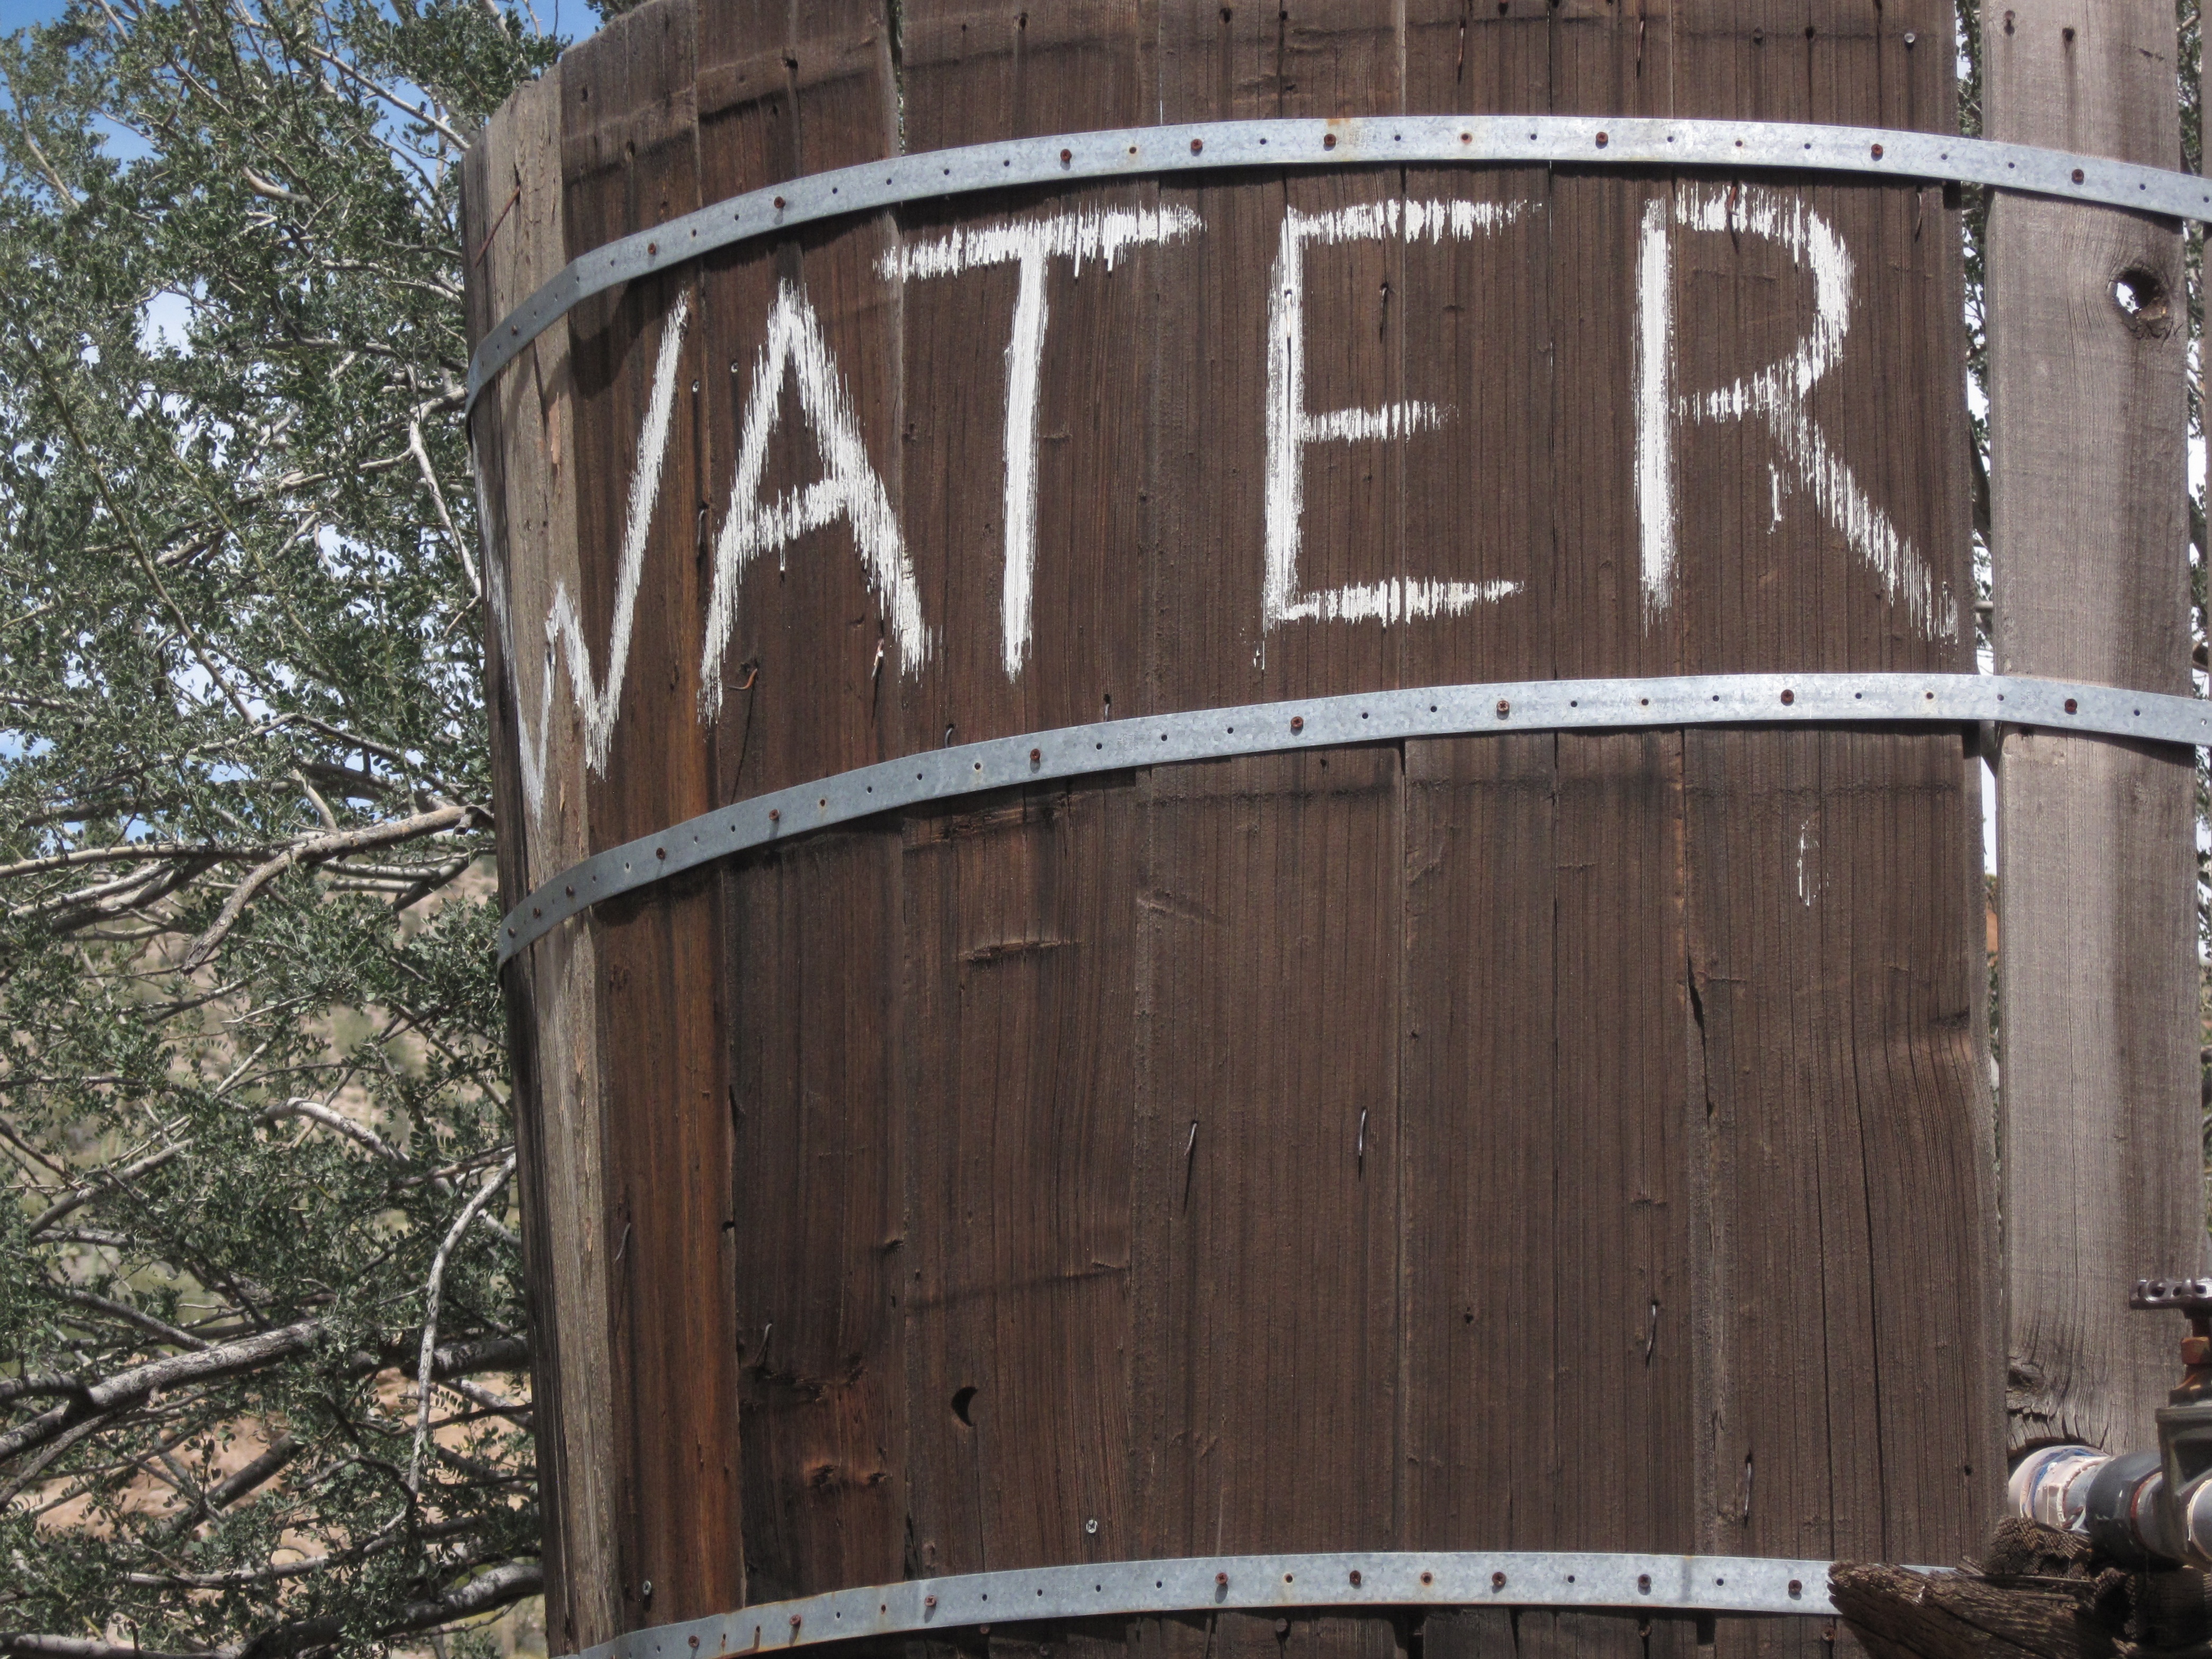
architecture, wood, building, wall, shed, arch, facade, gate, man made object, outdoor structure